Dutch ship Beschermer

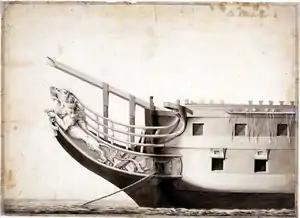
1784

Six Dutch ships of one or other of the five regional Admiralties within the United Provinces of the Netherlands have borne the name Beschermer or Schermer: